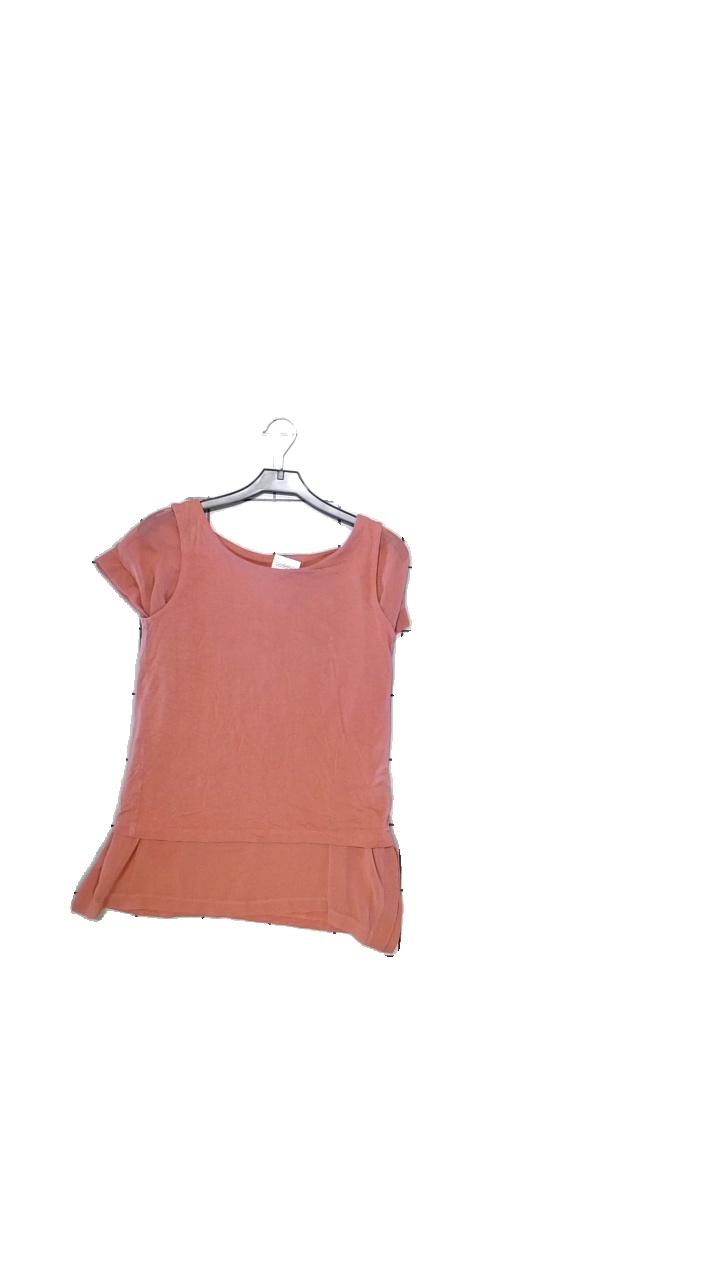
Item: T-shirt (Ladies)
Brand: Lindex
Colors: Pink
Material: Shell 100% polyester. Inner 55% lyocell, 45% viscose
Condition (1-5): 5
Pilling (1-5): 5
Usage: Reuse
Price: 50-100